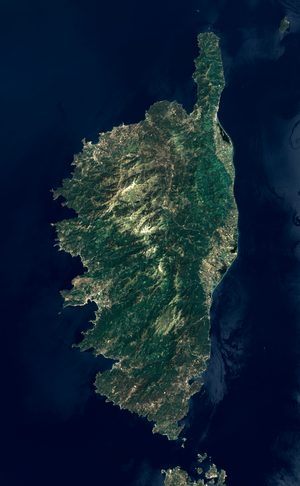
Vue de la Corse depuis le satellite Landsat 7. Cette image a été obtenue à partir des données de l'instrument ETM+, en fusionnant deux ensembles de données pour couvrir toute la surface de l'île. Les bandes 1, 2 et 3 (correspondant respectivement aux couleurs bleu, vert, et rouge) ont été combinées pour former une image en couleurs réelles. Les données de la bande 8 (capteur panchromatique sensible à la fois aux couleurs visibles et à l'infrarouge proche) ont été utilisées comme valeurs d'intensité. Les couleurs ont ensuite été réajustées dans un logiciel de retouche d'image. La résolution des bandes 1, 2 et 3 (couleurs visibles) est de 30 m, et celle de la bande 8 est de 15 m. Les photos satellite ont été prises le 17 juin 2002. On peut constater l'absence de neige sur la plupart des montagnes corses, sauf quelques névés encore présents sur les plus hauts sommets.
Cet article contient diverses informations sur la géographie de la Corse, une île de la mer Méditerranée et une région française, ayant un statut spécial.
La Corse est une île située en mer Méditerranée et une collectivité territoriale unique française.